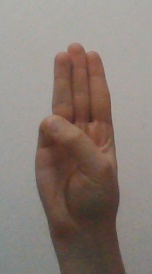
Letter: thaa